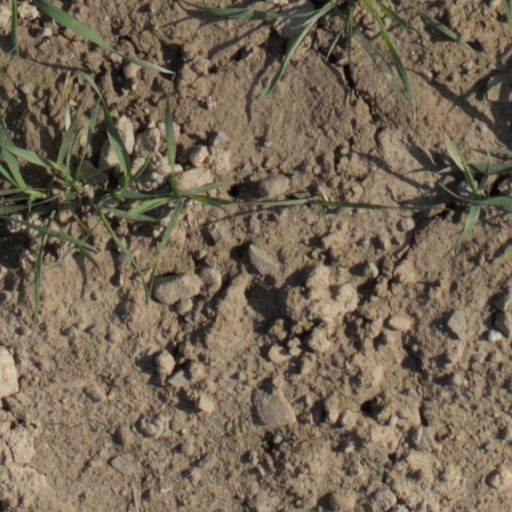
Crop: wheat